Biosphere 2

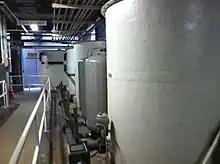
Reverse osmosis tanks in Biosphere 2 basement, also known as the technosphere

Managing levels was a particular challenge. Daily fluctuation of carbon dioxide dynamics was typically 600 ppm because of the strong drawdown during sunlight hours by plant photosynthesis, followed by a similar rise during the nighttime when system respiration dominated. As expected, there was also a strong seasonal signature to levels, with wintertime levels as high as 4,000–4,500 ppm and summertime levels near 1,000 ppm.